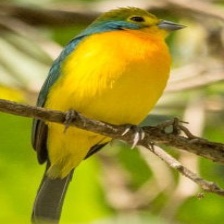
Species: ORANGE BRESTED BUNTING
Scientific name: PASSERINA LECLANCHERII
ImageNet parent category: indigo_bunting